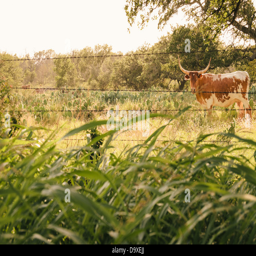
grazing in a prairie along road